Phil Driscoll

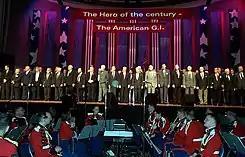
Driscoll performed at the Medal of Honor ceremony in 2000, at the request of Secretary of Defense William Cohen.

Driscoll has performed at the White House for presidents Jimmy Carter, Ronald Reagan, George H. W. Bush, Bill Clinton, and George W. Bush. He performed at Bill Clinton's inauguration in 1993, and at the 1993 lighting of the National Christmas Tree, and sang and played "America the Beautiful" at the dedication ceremony for the Clinton Presidential Center presidential library in Little Rock. Driscoll also performed at the Democratic National Conventions in 1988, 1992, 1996, and 2000.